Bellerose Terrace, New York

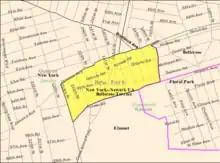
U.S. Census map of Bellerose Terrace.

According to the United States Census Bureau, the CDP has a total area of , all land.